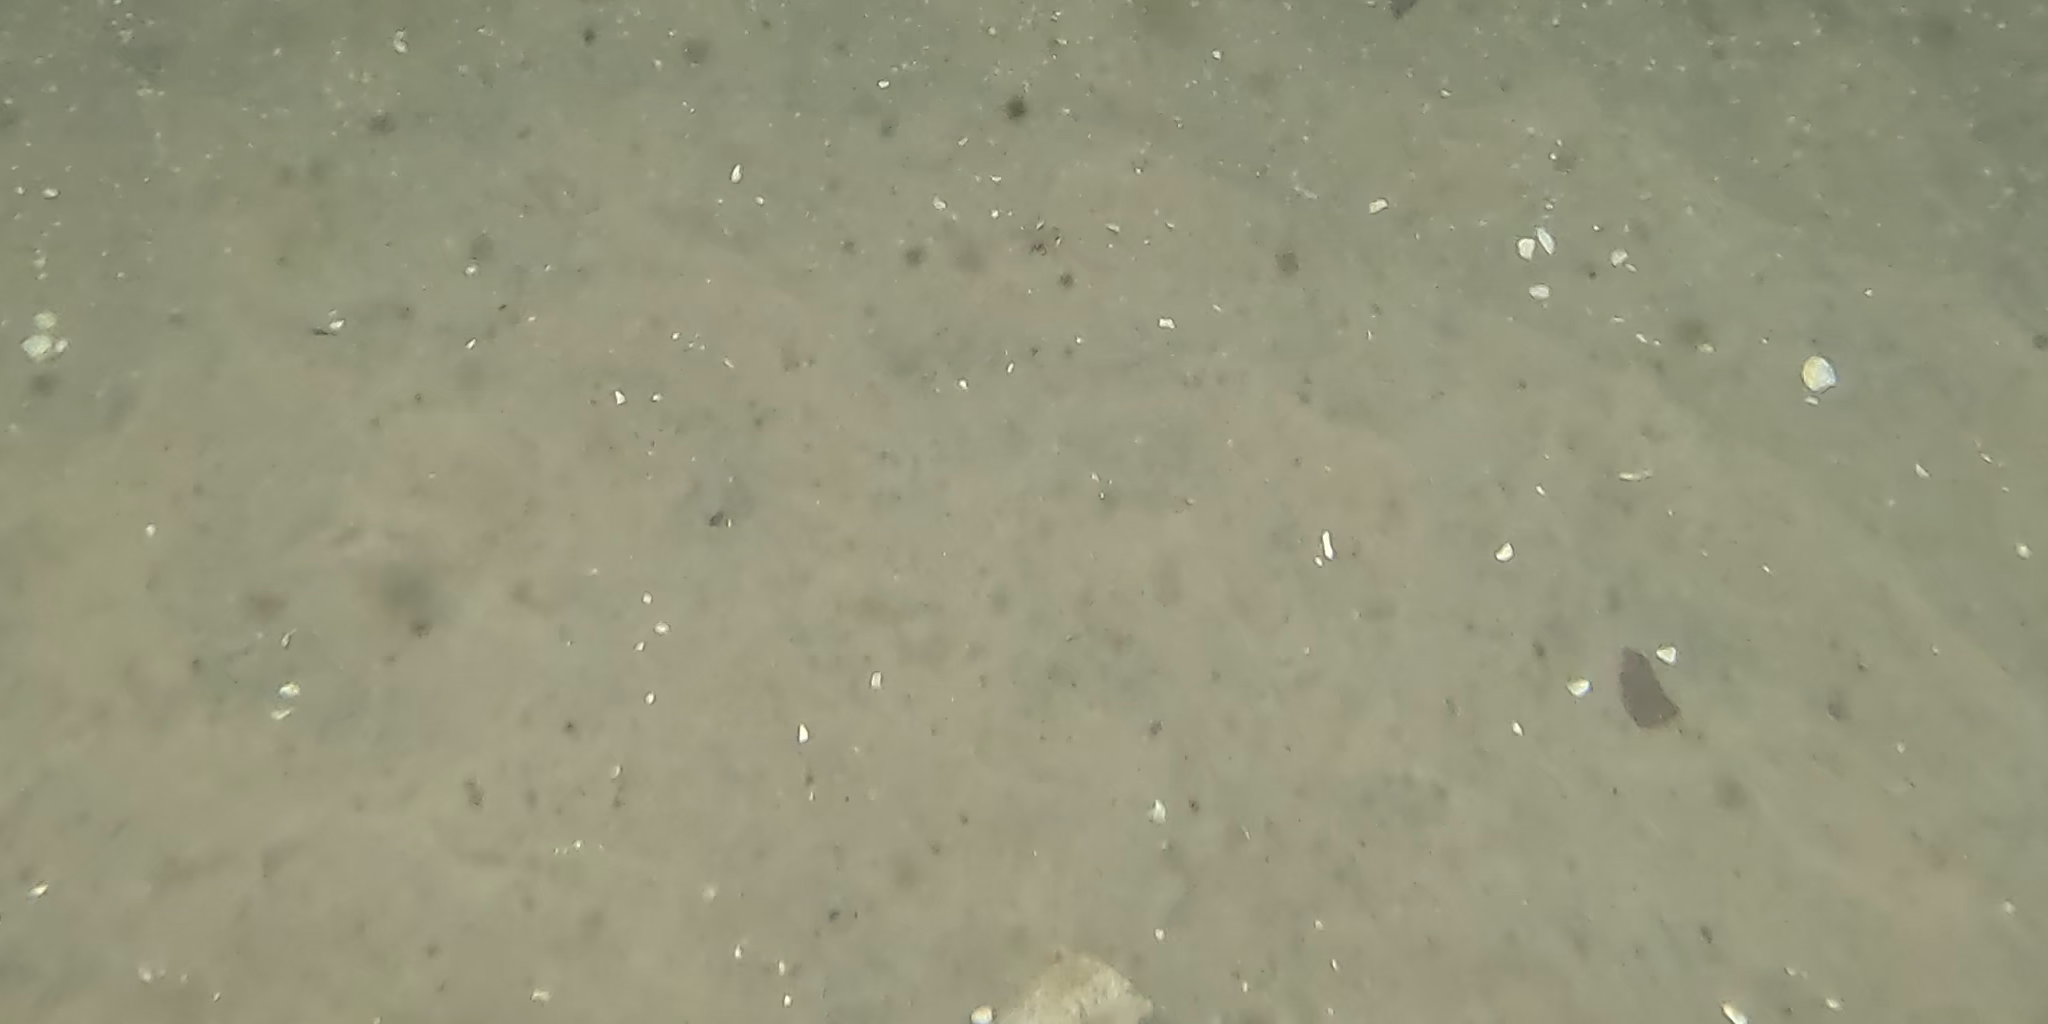
Seabed habitat: sand